Uncontested shot

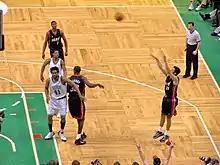
Jason Kapono taking an uncontested mid-range jump shot

In basketball, an uncontested shot is any kind of shot in which the shooter has no one contesting or interfering with the shot. It encompasses shots from a layup, a slam dunk, and jump shots. In competitive leagues, an uncontested shot is one in which a defender is not within five feet of the shooter or one in which a defender is not near enough to alter the offensive player's shot in any way. The primary strategy of most offensive plays is to gain an uncontested shot and defensively to prevent one.